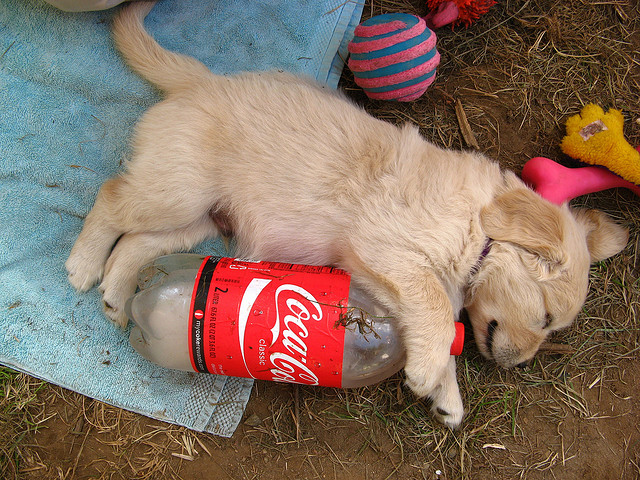
một con chó con đang ngủ với một chai coca cola